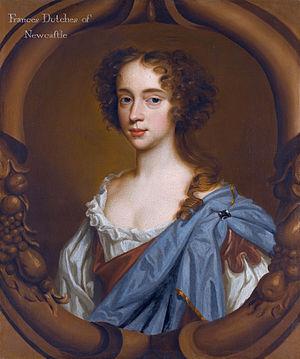
Henry Cavendish, 2e duc de Newcastle-upon-Tyne, KG, PC, titré vicomte Mansfield jusqu'en 1676, est un homme politique anglais, qui a siégé à la Chambre des Communes de 1660 à 1676, puis a hérité du duché.